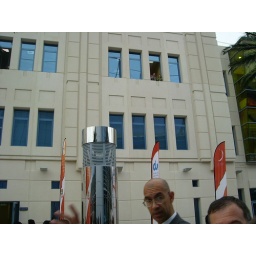
Zayed - access to the Street via windows in buildings